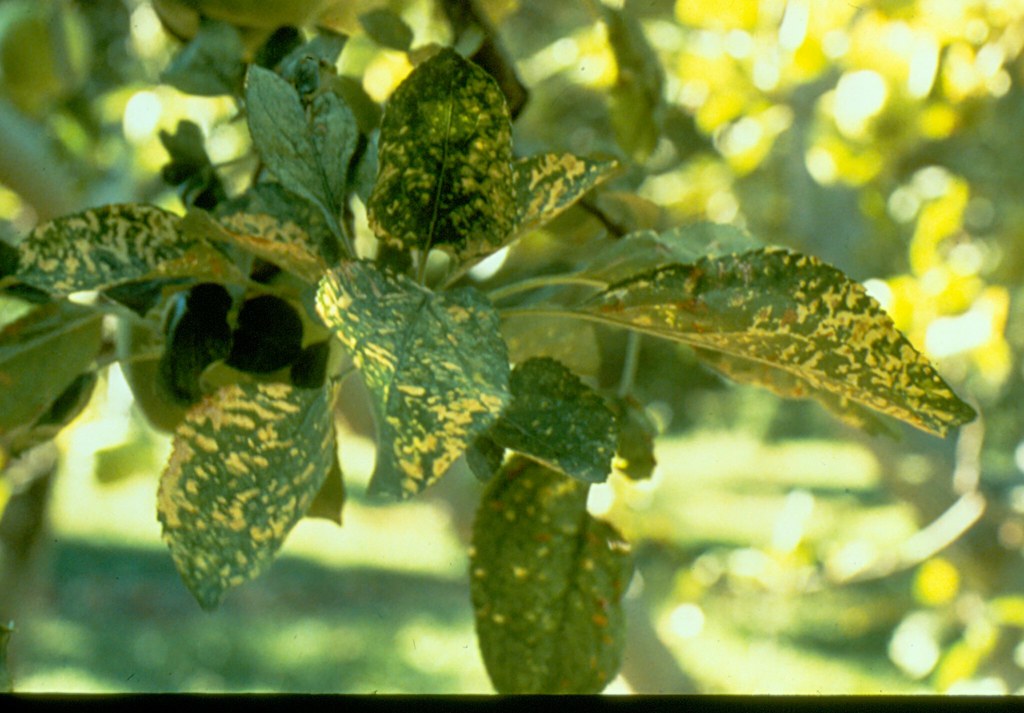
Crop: apple
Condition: mosaic_virus